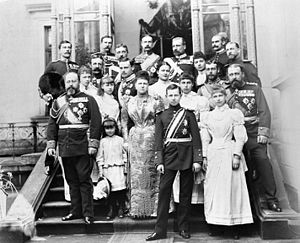
Alfred af Sachsen-Coburg og Gotha (1874-1899) / Biografi / Død
Familiefotografi taget i anledning af Arveprins Alfreds myndighedsalder.
Alfred, Arveprins af Sachsen-Coburg og Gotha, var en britisk–tysk prins, der var den eneste søn af Hertug Alfred af Sachsen-Coburg og Gotha og tronfølger til det tyske dobbelthertugdømme Sachsen-Coburg og Gotha. Han døde som 24-årig under omstændigheder, der fortsat ikke er fuldstændig klarlagt.